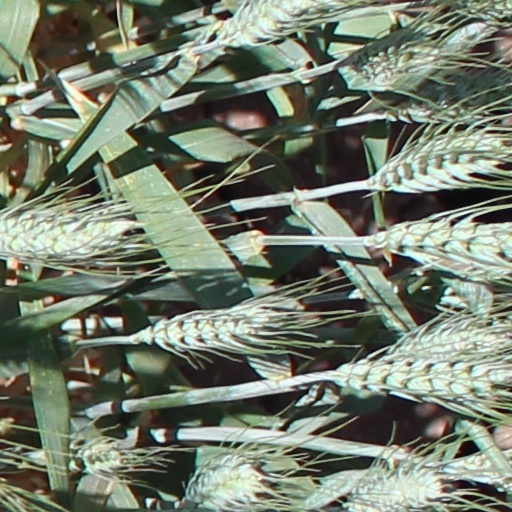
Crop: wheat